United Nations Security Council Resolution 1424

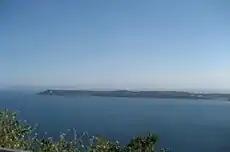
Prevlaka peninsula area

United Nations Security Council resolution 1424, adopted unanimously on 12 July 2002, after recalling previous resolutions on Croatia, including resolutions 779 (1992), 981 (1995), 1088 (1996), 1147 (1998), 1183 (1998), 1222 (1999), 1252 (1999), 1285 (2000), 1307 (2000), 1357 (2001), 1362 (2001) and 1387 (2002), the council authorised the United Nations Mission of Observers in Prevlaka (UNMOP) to continue monitoring the demilitarisation in the Prevlaka peninsula area of Croatia for three months until 15 October 2002.